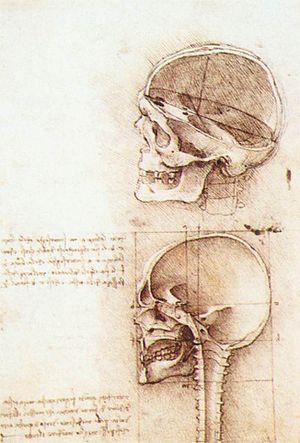
Le Codex Windsor est une collection de feuilles manuscrites avec des dessins artistiques et des études sur l'anatomie de l'artiste de la Renaissance italienne Léonard de Vinci.